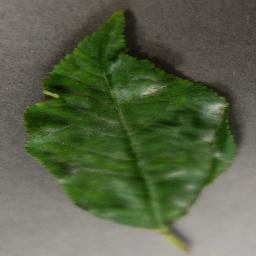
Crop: cherry
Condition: (including_sour)_powdery_mildew